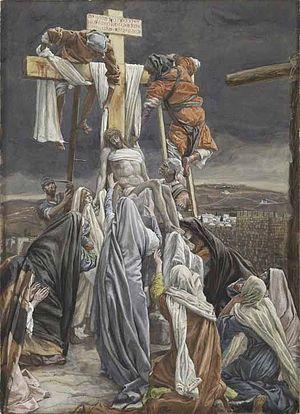
descente de croix
La Descente de croix et la Déposition du Christ, désigne la scène des Évangiles qui racontent, après la Crucifixion et mort de Jésus, la descente de son corps de la croix par Joseph d'Arimathie et Nicodème. La descente de la Croix est la treizième station du chemin de croix.